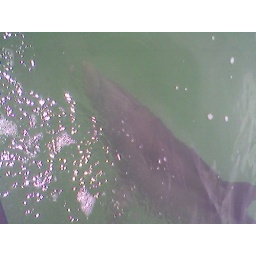
Dolphin swerving alongside and under boat playing. Just inches from the water top and halfway under boat